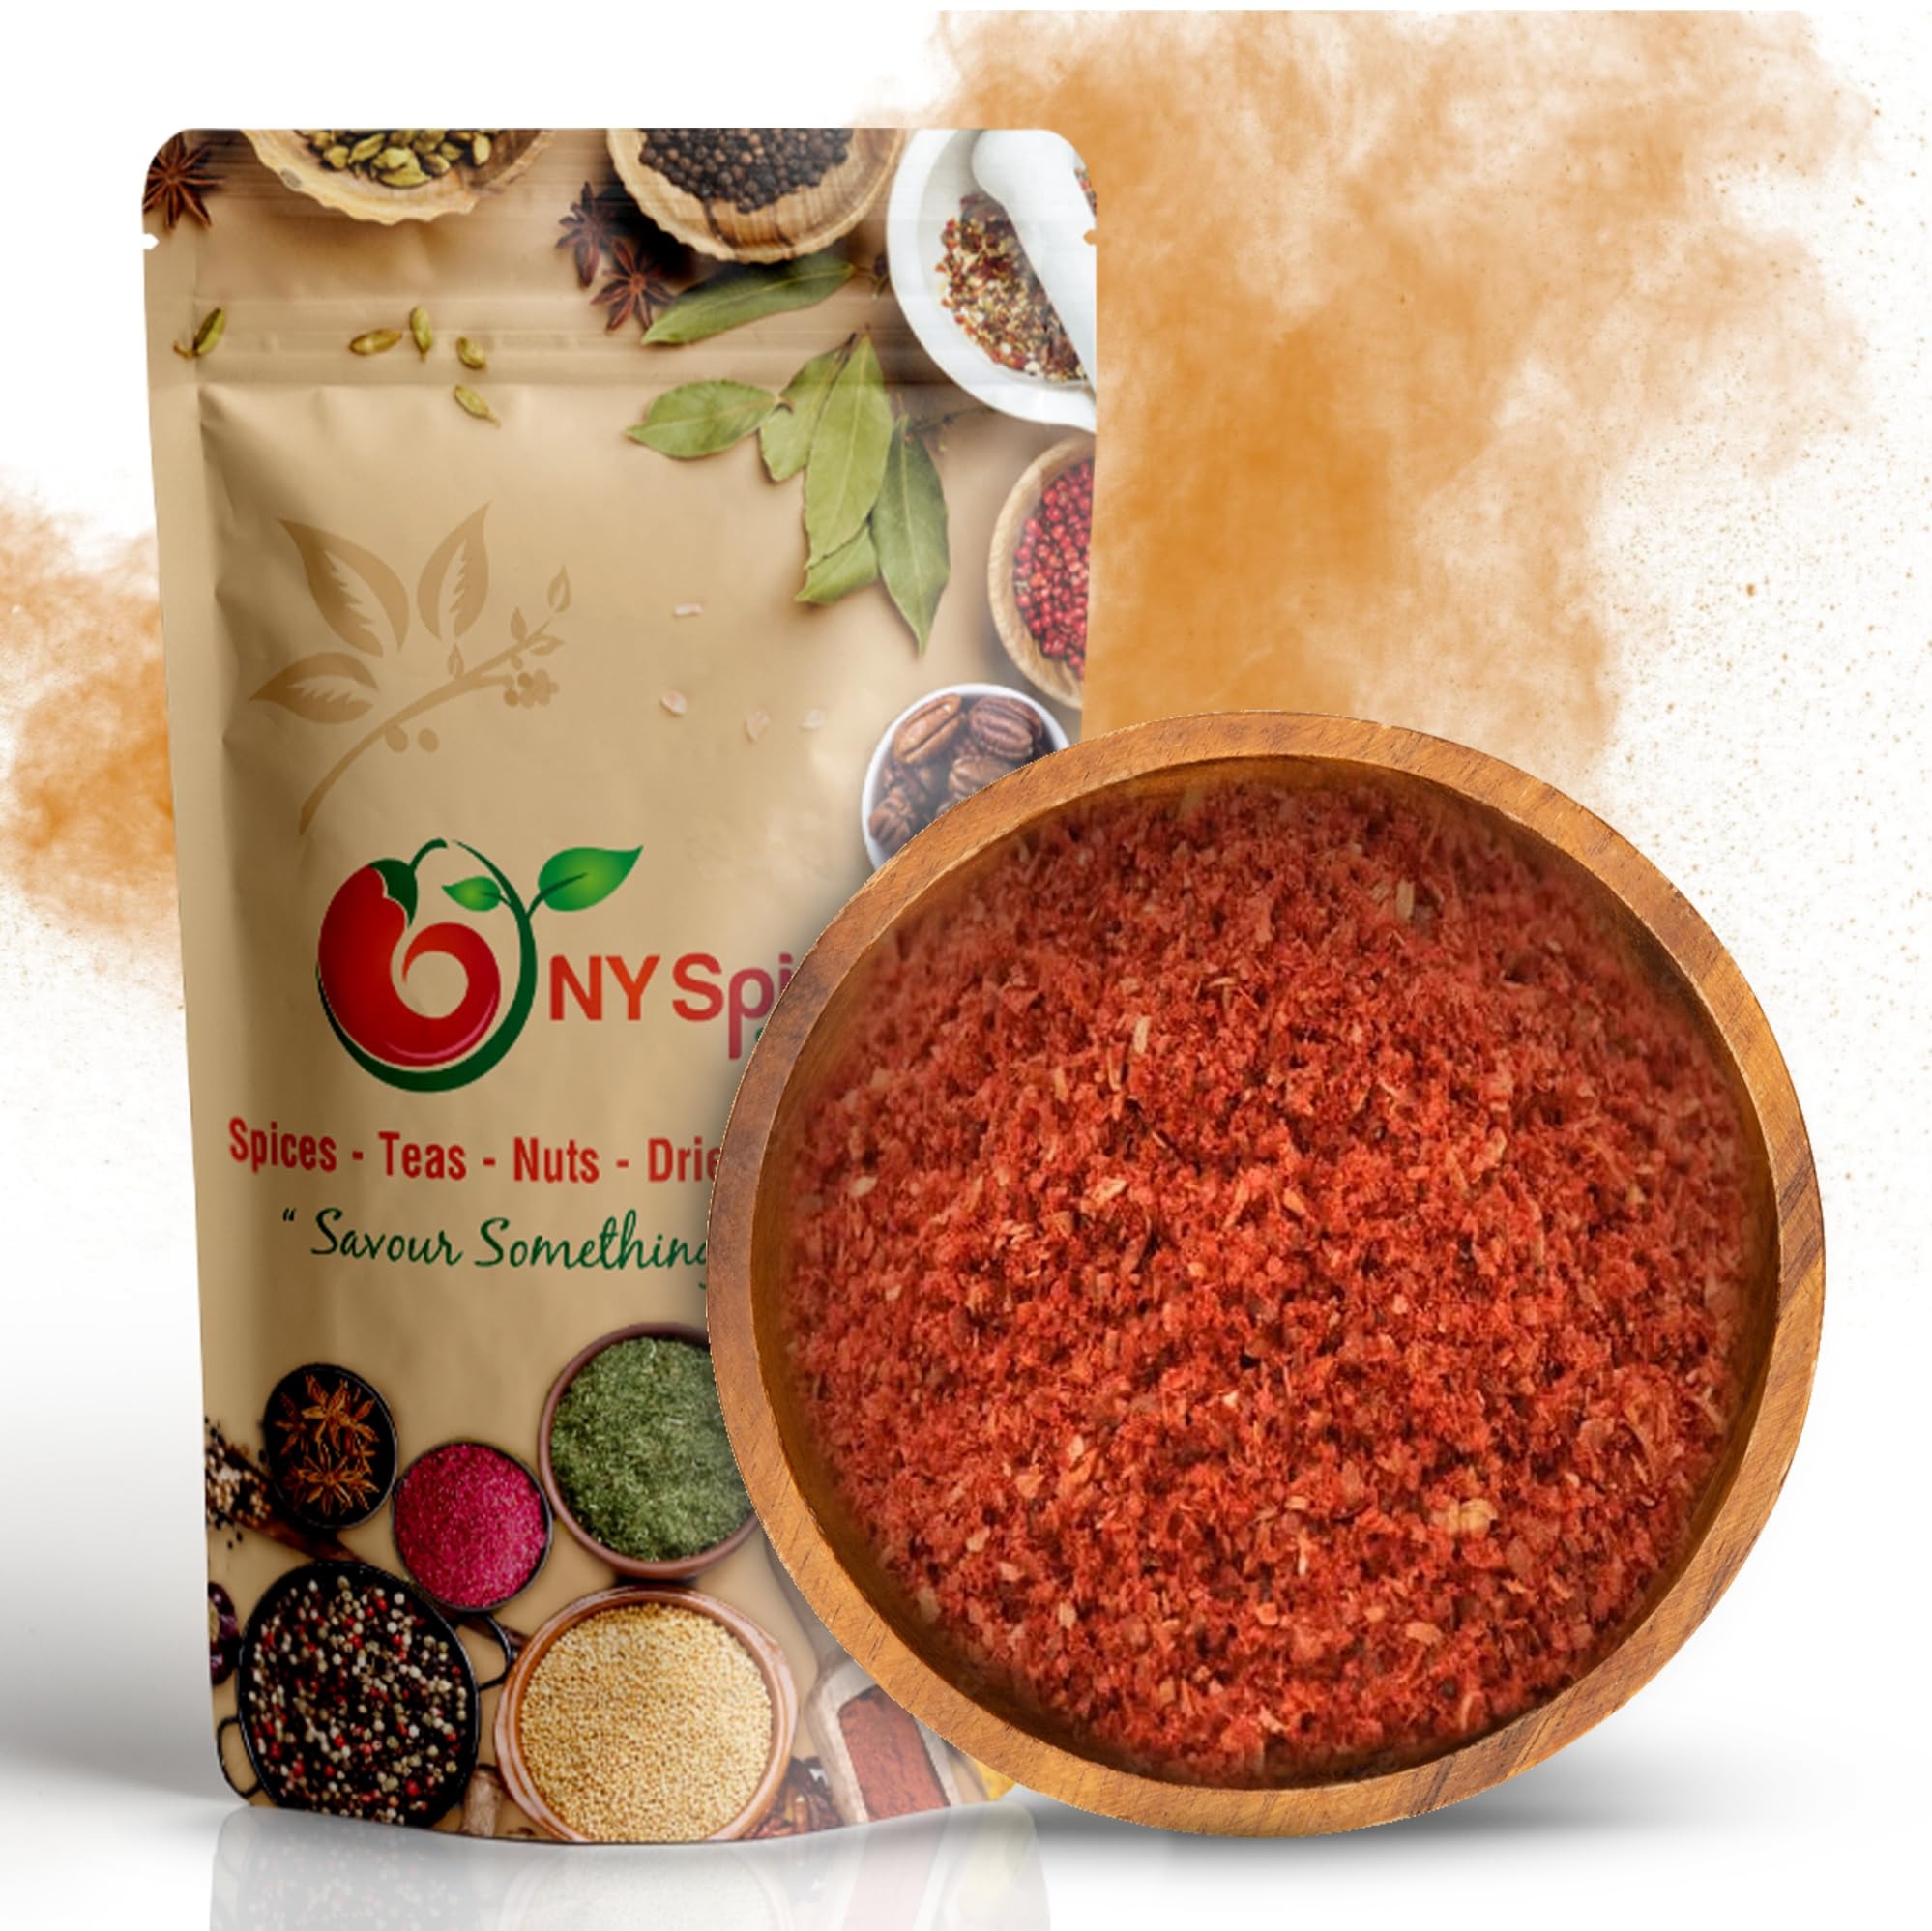
Item Name: NY Spice Shop Dukkah Spice Blend - 8 Ounce Traditional Egyptian Dukkah Mix Seasoning of Nuts and Spices - Perfect for Middle Eastern Cuisine
Bullet Point 1: 🌿VERSATILE SEASONING - Dukkah Spice Blend is a versatile seasoning that adds depth and flavor to a variety of dishes. Sprinkle it on roasted vegetables, salads, or grilled meats for an extra layer of deliciousness.
Bullet Point 2: 🥖PERFECT FOR DIPPING - Mix Egyptian Dukkah Spice Blend with olive oil and use it as a dipping sauce for bread or pita. Its nutty and aromatic flavor profile makes it a delightful accompaniment to any appetizer spread.
Bullet Point 3: 🍗ENHANCE GRILLED DISHES - Rub Dukkah Nut Spice Blend onto chicken, fish, or tofu before grilling to infuse them with a rich and savory flavor. The blend of spices and nuts creates a delicious crust that adds texture and taste to your grilled dishes.
Bullet Point 4: 🍚ADD TO RICE AND GRAINS - Stir Dukkah seasoning into cooked rice or grains like quinoa or couscous for an instant flavor boost. The blend of herbs, spices, and nuts adds complexity to simple side dishes, making them more interesting and flavorful.
Bullet Point 5: 🥗TOPPING FOR SALADS - Sprinkle Dukkah Spice Blend over salads for a crunchy and flavorful topping. Its combination of toasted nuts, seeds, and spices adds texture and depth to your salads, elevating them from ordinary to extraordinary.
Product Description: <b>DUKKAH SPICE BLEND</b><br><br> <i>Introducing Dukkah Spice Blend, a versatile seasoning that elevates your culinary creations with its rich and aromatic flavor profile. Handcrafted with a blend of herbs, spices, and nuts, Dukkah adds depth and complexity to a variety of dishes, making it a must-have in any kitchen.</i><br><br> <b>VERSATILE SEASONING</b><br> <li>Sprinkle Dukkah on roasted vegetables, salads, or grilled meats for an extra layer of deliciousness. <li>Its nutty and aromatic flavor profile enhances the taste of various dishes, from appetizers to main courses.<br><br> <b>PERFECT FOR DIPPING</b><br> <li>Mix Dukkah with olive oil to create a flavorful dipping sauce for bread or pita. <li>Its crunchy texture and rich flavor make it an ideal accompaniment to any appetizer spread, adding a delightful twist to your dining experience.<br><br> <b>ENHANCE GRILLED DISHES</b><br> <li>Rub Dukkah onto chicken, fish, or tofu before grilling to infuse them with a savory flavor. <li>The blend of spices and nuts creates a delicious crust that adds depth and texture to your grilled dishes, making them stand out from the crowd.<br><br> <b>ADD TO RICE AND GRAINS</b><br> <li>Stir Dukkah into cooked rice or grains like quinoa or couscous for an instant flavor boost. <li>Its combination of herbs, spices, and nuts adds complexity to simple side dishes, transforming them into flavorful accompaniments that complement any meal.<br><br> <b>TOPPING FOR SALADS</b><br> <li>Sprinkle Dukkah over salads for a crunchy and flavorful topping. <li>Its toasted nuts, seeds, and spices add texture and depth to your salads, turning them into satisfying and nutritious meals that delight the taste buds.<br><br> <b>Experience the versatility and flavor of Dukkah Spice Blend today, and elevate your culinary creations to new heights!</b>
Value: 8.0
Unit: Ounce

Price: 18.99